Mykola Livytskyi

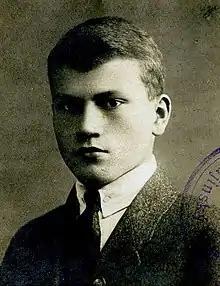
Livytskyi in 1939

Mykola Andriiovych Livytskyi (7 January 1907 – 8 December 1989) was a Ukrainian politician and journalist. He was the prime minister (1957–1967) and the president of the Ukrainian People's Republic in exile (1967–1989).